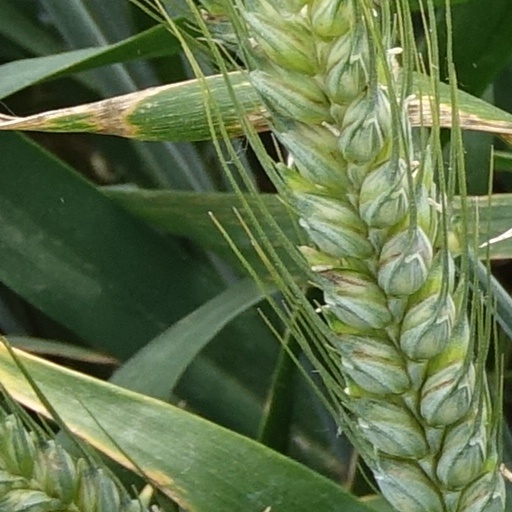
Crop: wheat